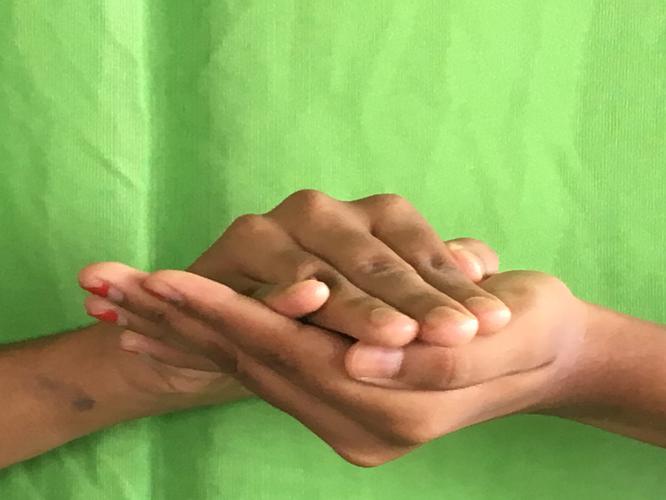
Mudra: Samputa
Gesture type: double_hand